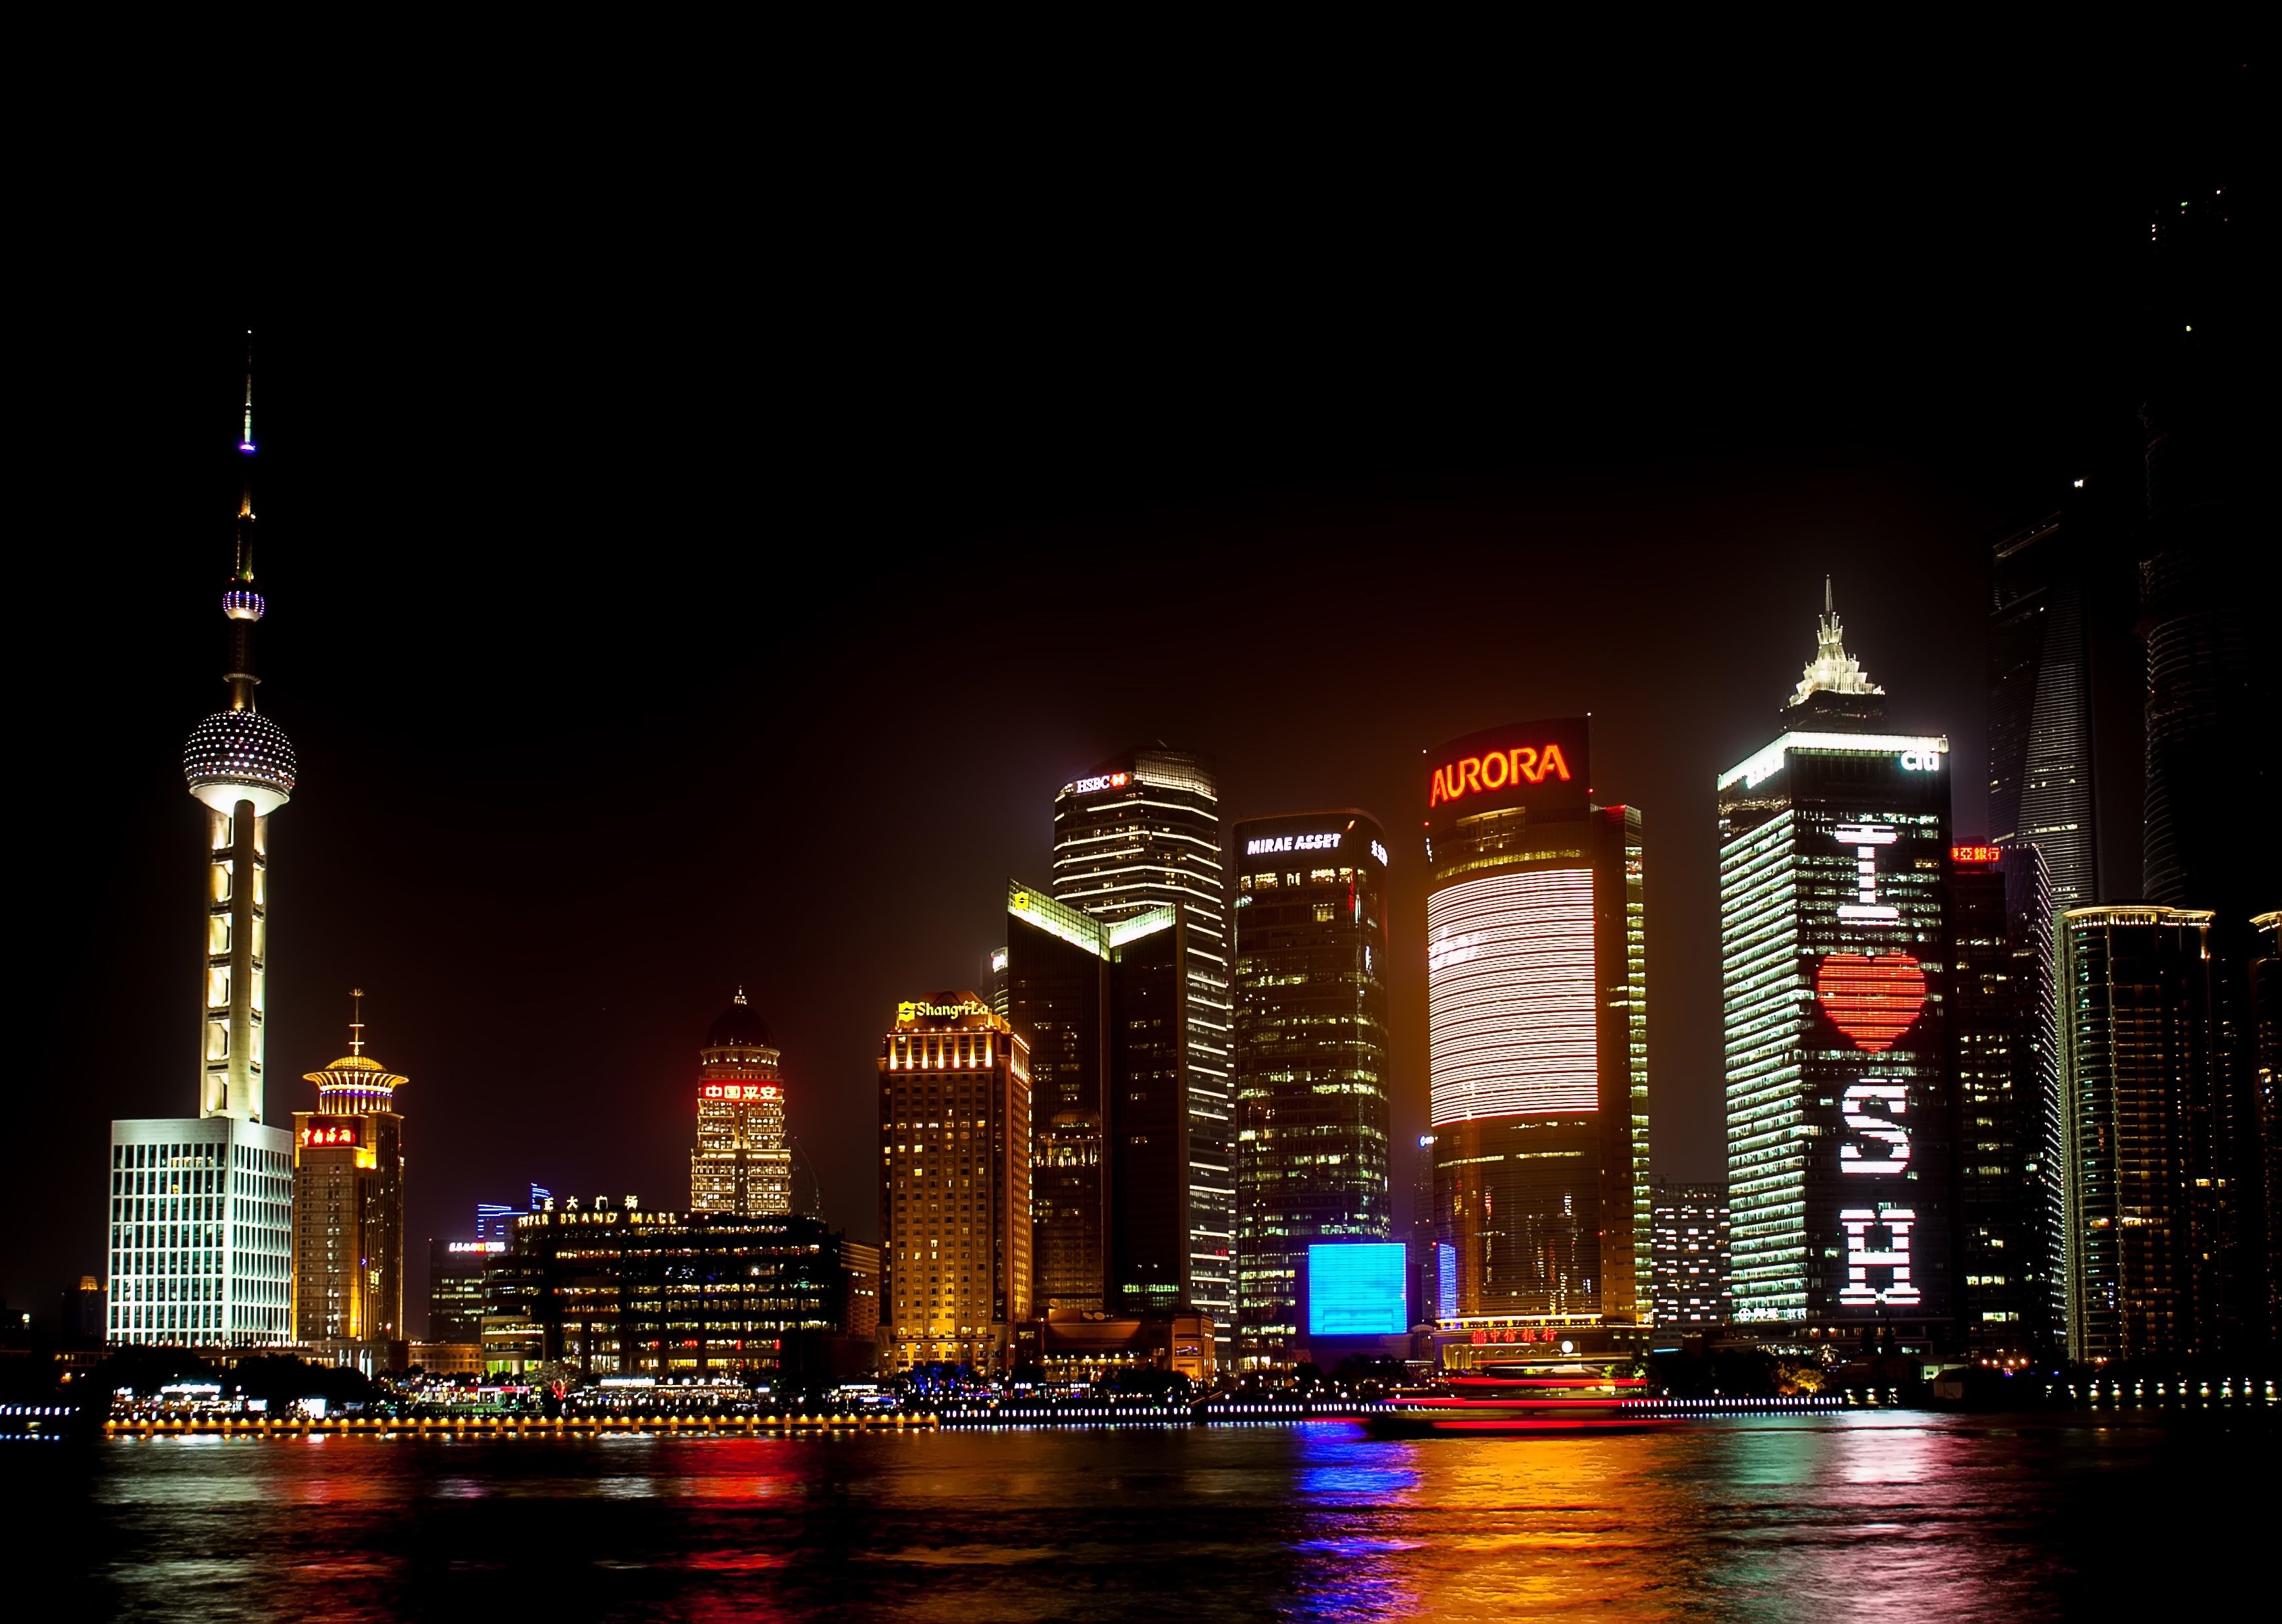
skyline, night, city, skyscraper, cityscape, downtown, dusk, evening, reflection, landmark, metropolis, urban area, geographical feature, human settlement, metropolitan area